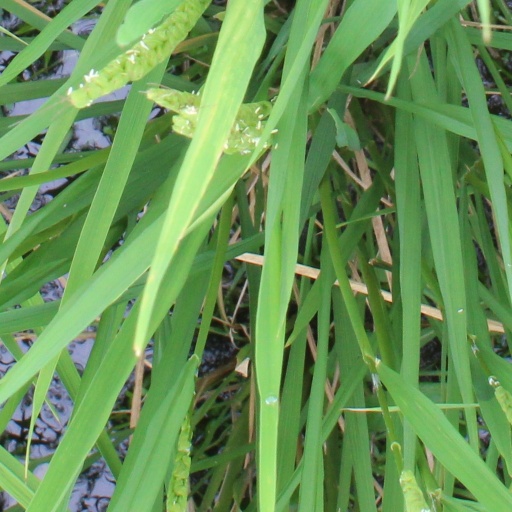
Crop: rice